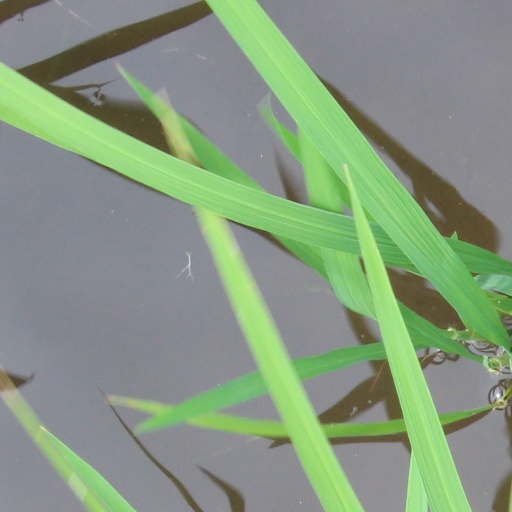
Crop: rice